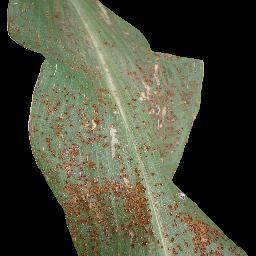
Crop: corn
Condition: (maize)_common_rust